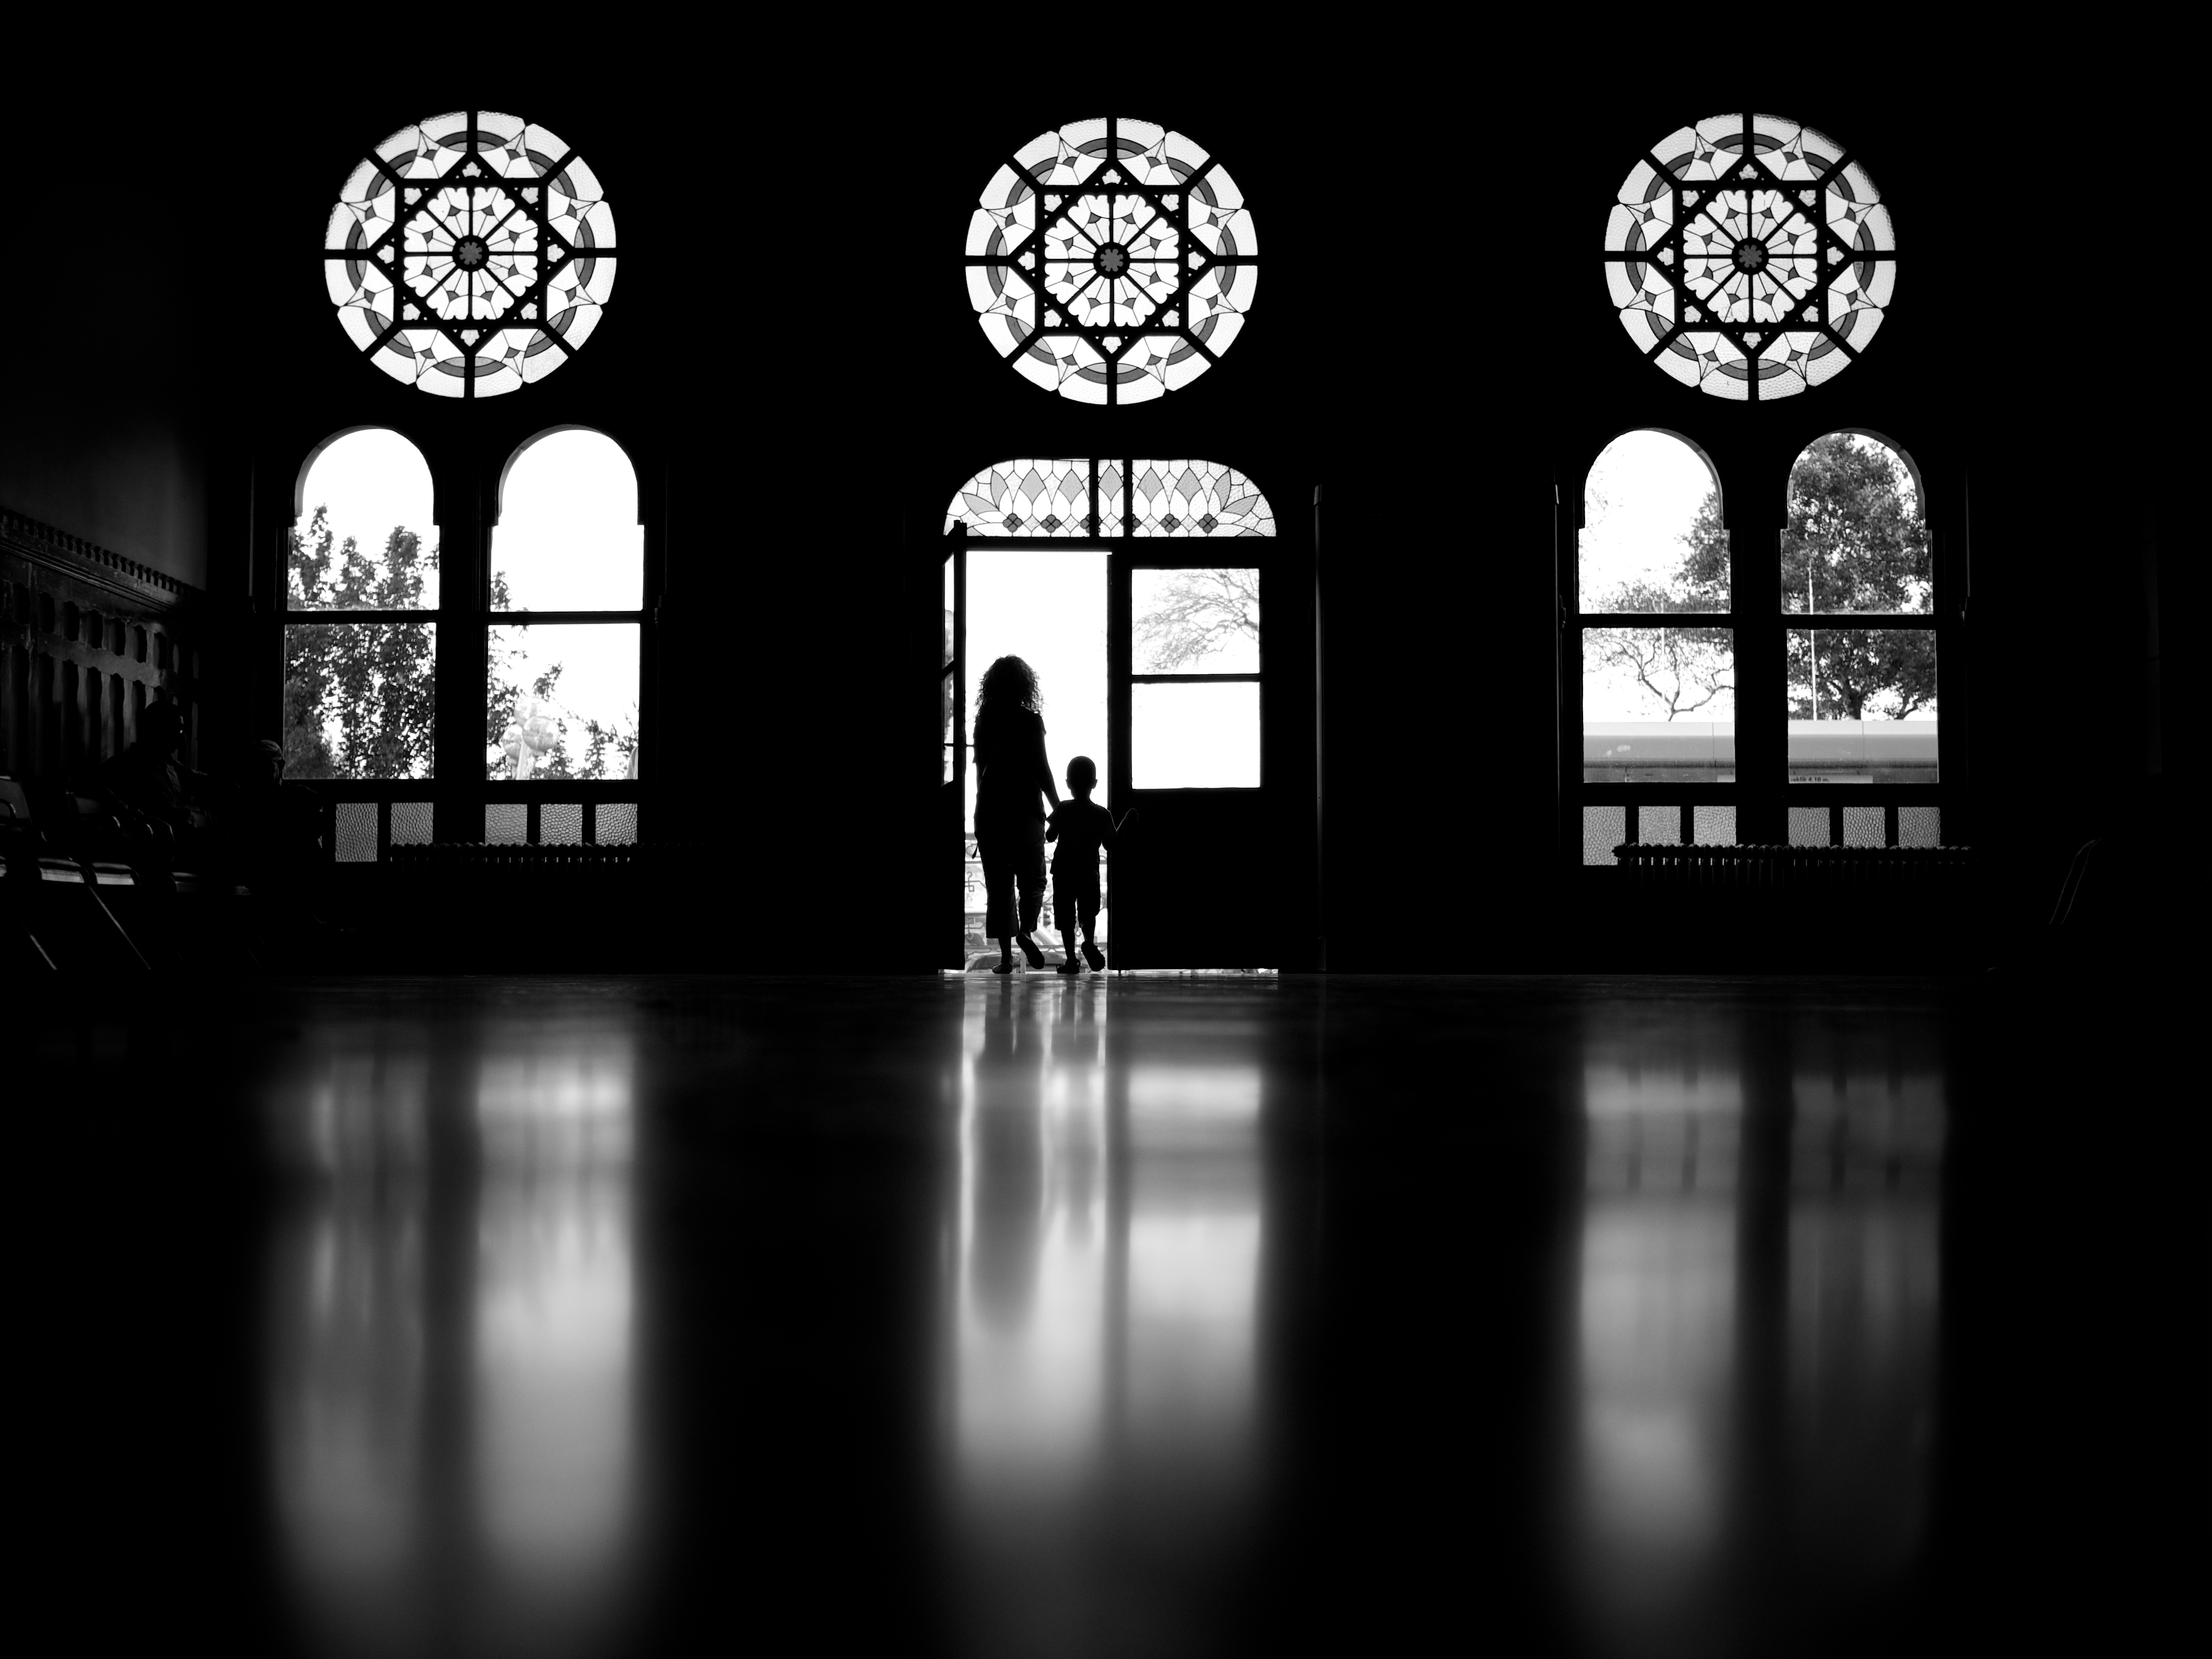
light, black and white, white, street, photography, window, ebook, training, darkness, black, monochrome, lighting, streetphotography, flickr, thomas, video, symmetry, olympus, omd, fuji, leica, monochrom, leuthard, hcb, thomasleuthard, monochrome photography